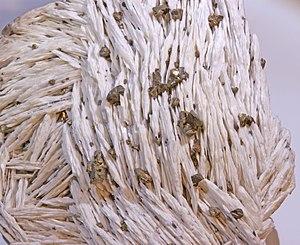
Chalcopyrite sur Barite provenant de Schwerspatgrube Dreislar - Dreislar - Sauerland - Allemagne
La chalcopyrite est une espèce minérale composée de sulfure double, de cuivre et de fer, de formule CuFeS₂. Avec des traces de Ag;Au;In;Tl;Se;Te.